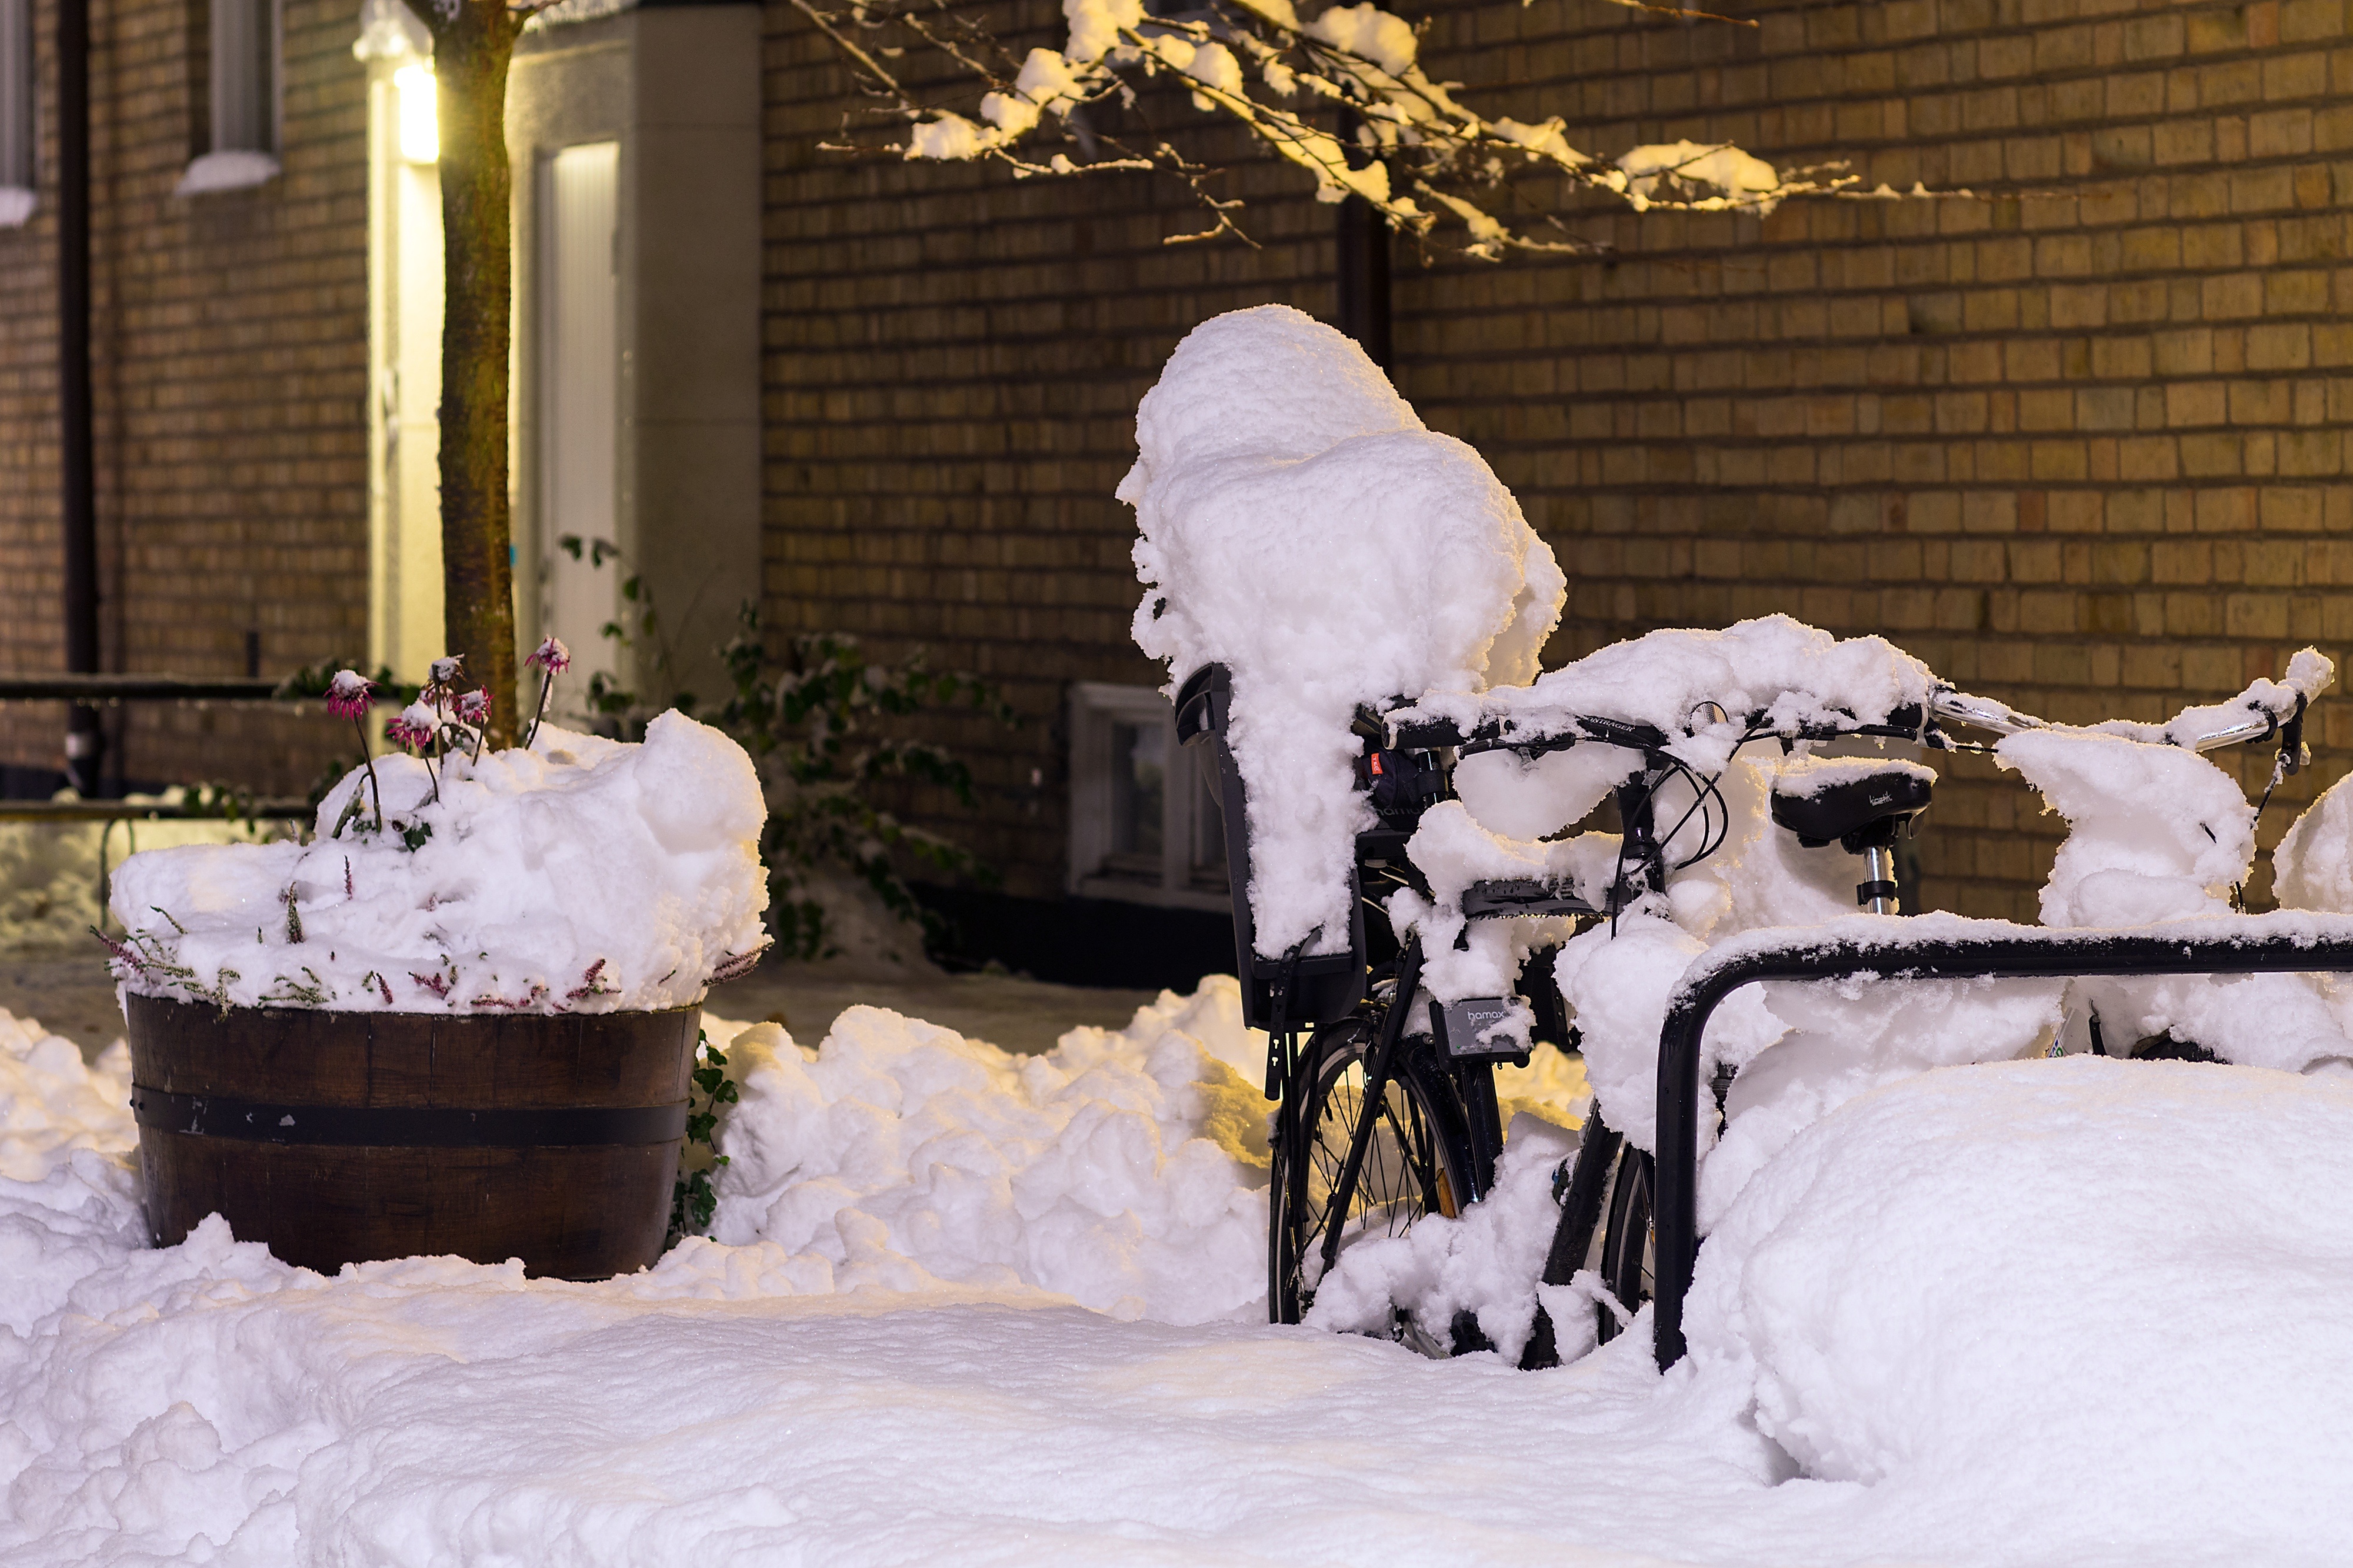
tree, outdoor, snow, cold, winter, white, street, wheel, house, flower, bicycle, bike, city, ice, weather, covered, season, cycle, under, change, bad, brunch, freezing, no way